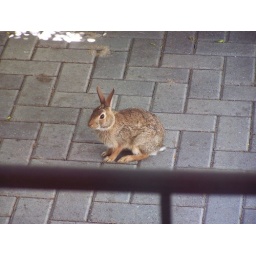
Rabbit outside my grandparent's house in Goderich. Disappeared under the car right after this photo was taken.